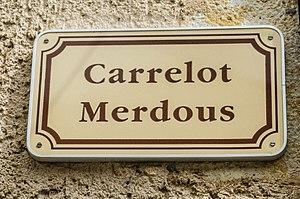
Plaque de rue à Lectoure, Gers, France
La fontaine Diane, anciennement appelée Hountélie, parfois Houndélie, francisé en Fontélie, est une fontaine située dans les remparts sud de la ville de Lectoure.